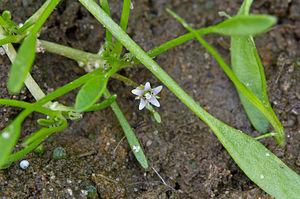
Cette liste de Tracheophyta de Bosnie-Herzégovine, ainsi que d’espèces introduites est un aperçu incomplet d’espèces de mousses, de fougères, de gymnospermes et d’angiospermes citées dans la littérature disponible en langues bosniaque, croate, serbe et serbo-croate. Cet aperçu n’inclue pas des espèces cultivées ni celles occasionnellement introduites.